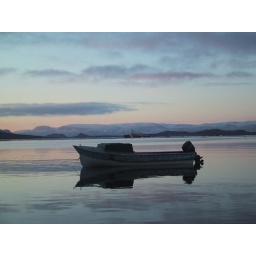
Small boat on a calm day with Cdn Coast Guard ship in the background